Tessellation

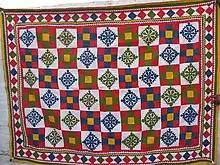
A quilt showing a regular tessellation pattern

In architecture, tessellations have been used to create decorative motifs since ancient times. Mosaic tilings often had geometric patterns. Later civilisations also used larger tiles, either plain or individually decorated. Some of the most decorative were the Moorish wall tilings of Islamic architecture, using Girih and Zellige tiles in buildings such as the Alhambra and La Mezquita.